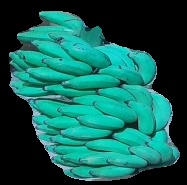
Variety: elakki-bale
Grade: grade3